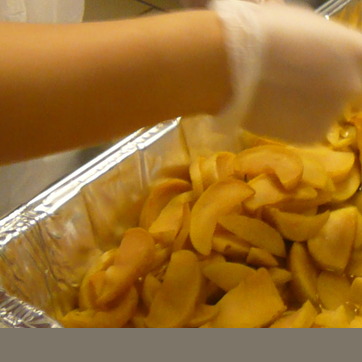
Material: food